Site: brandenburg
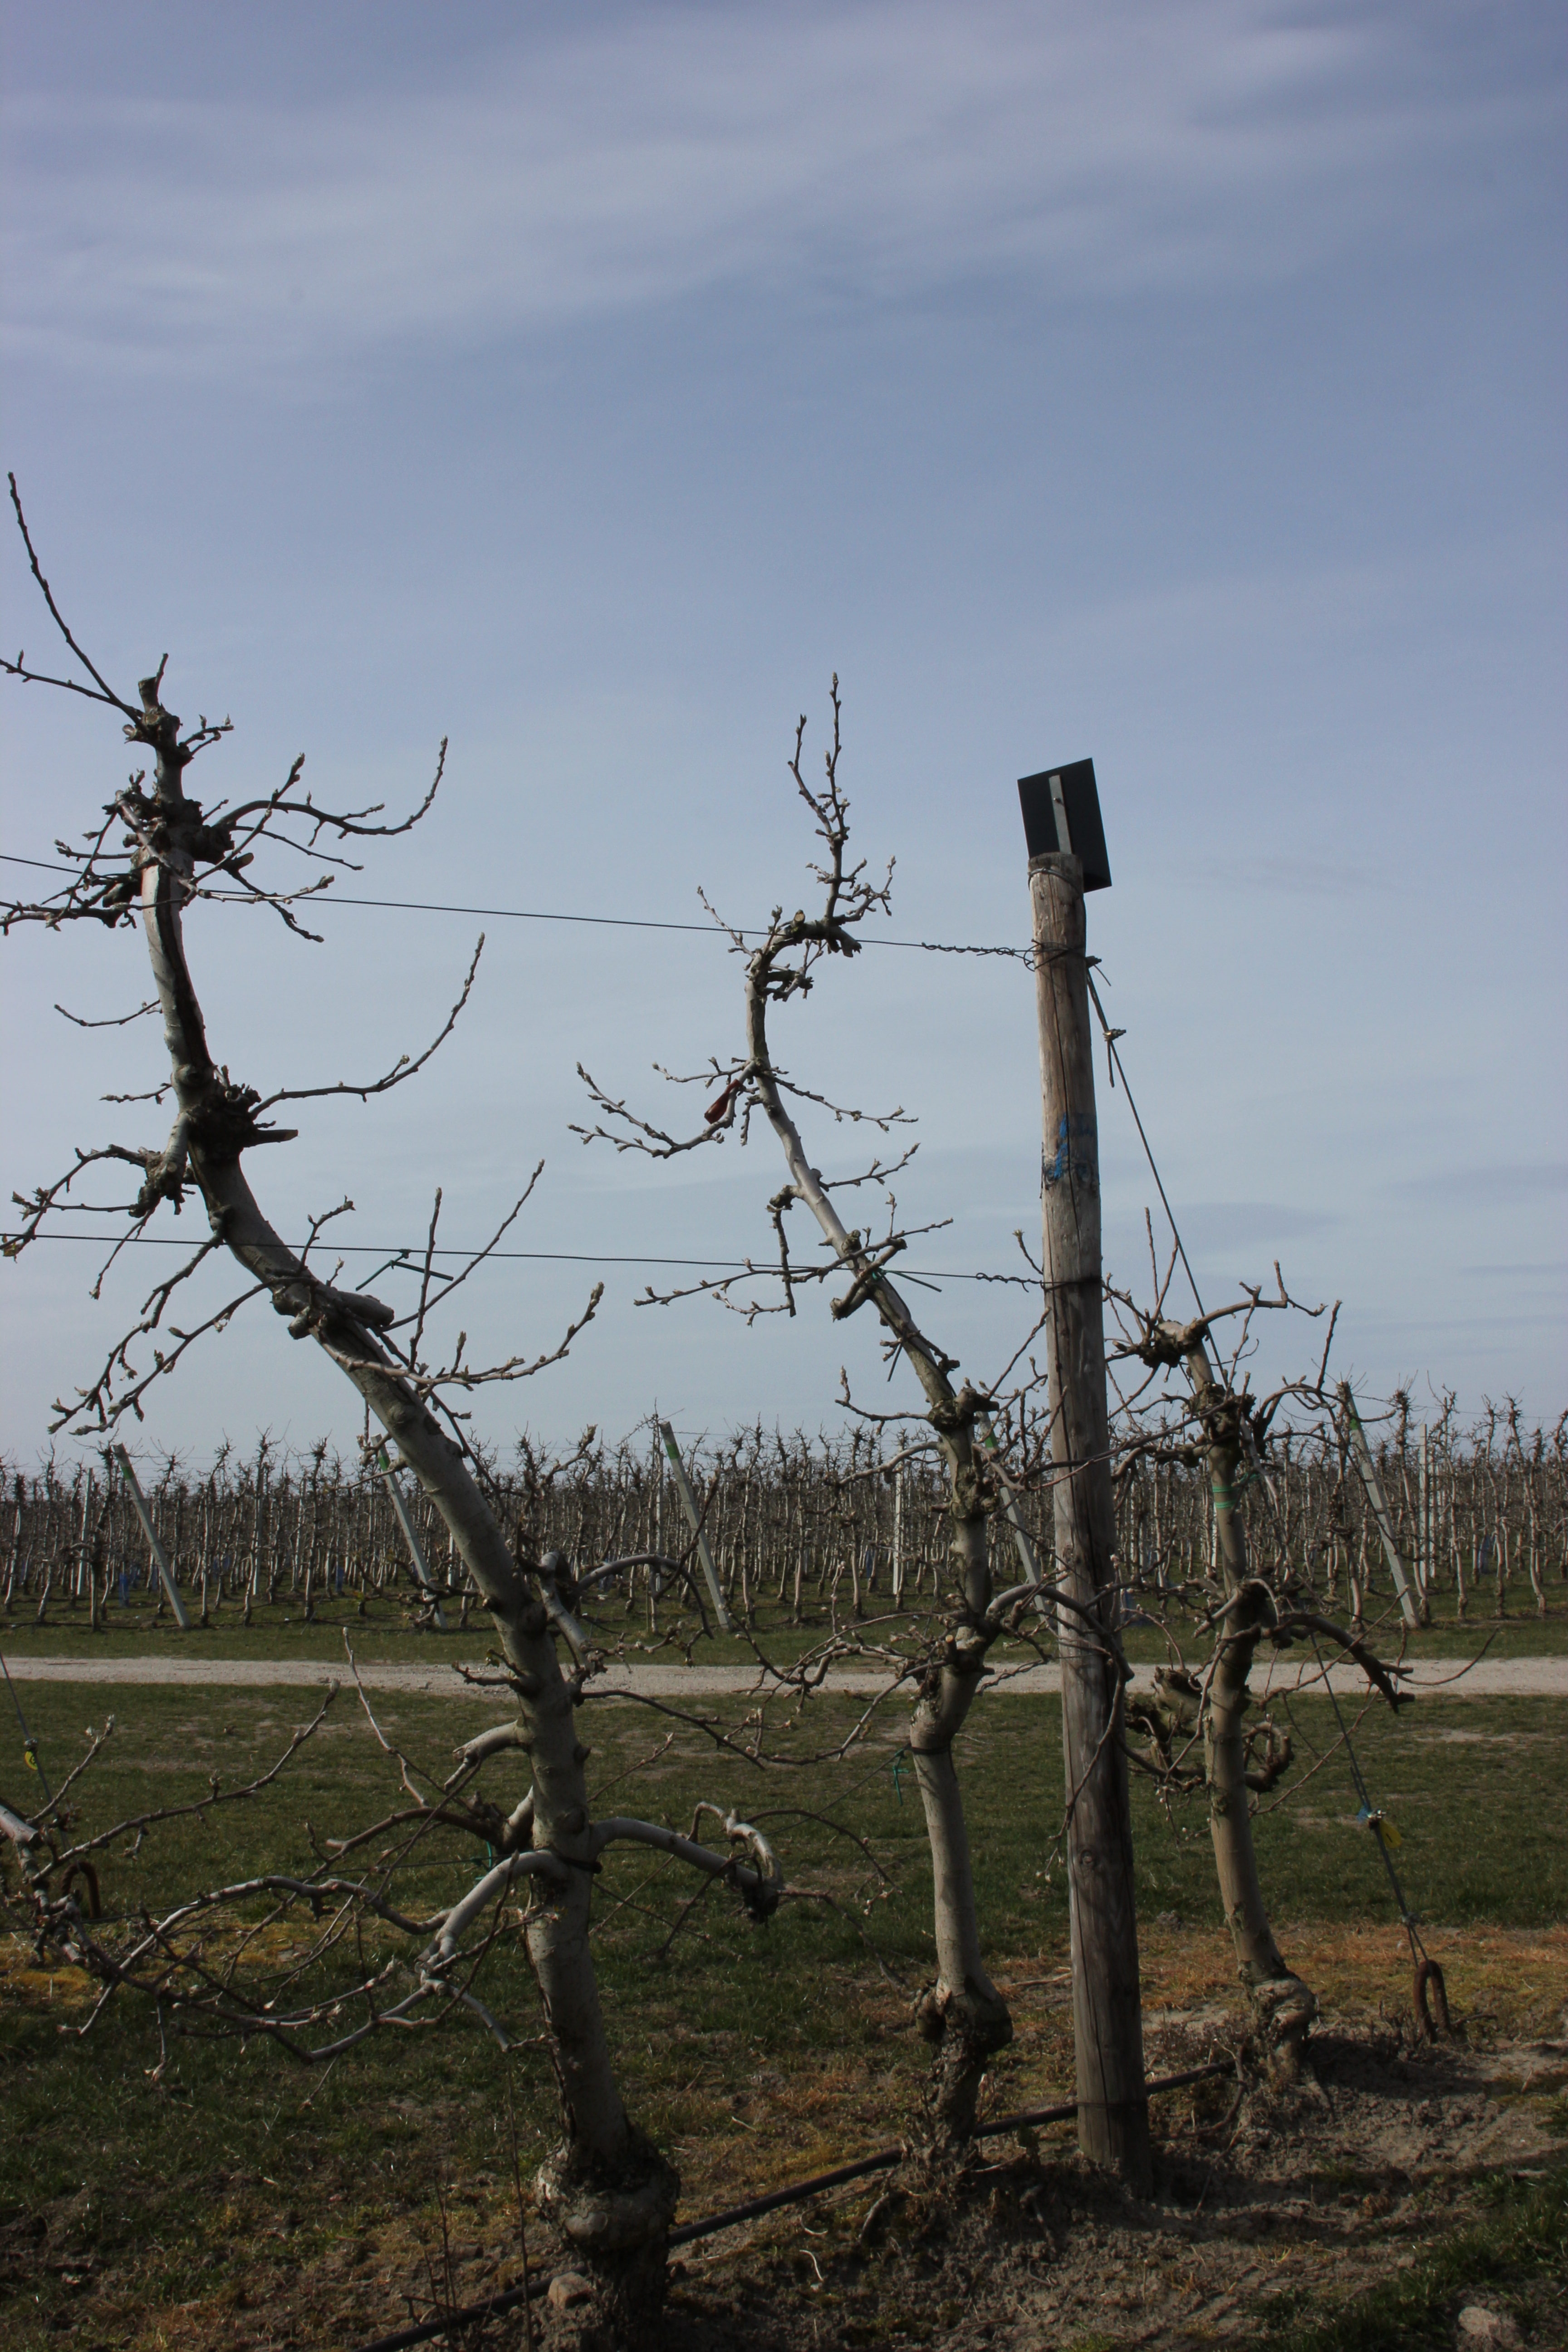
Growth stage (BBCH 54): Inflorescence emergence